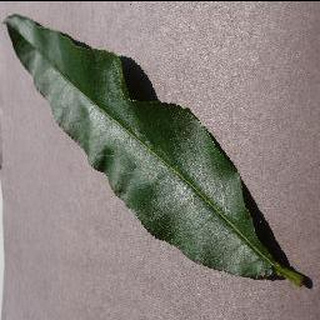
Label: healthy_peach